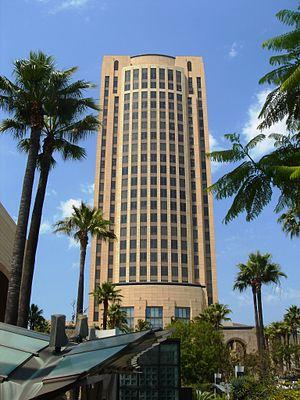
Metrolink, également appelé par l'acronyme SCRRA pour Southern California Regional Rail Authority, est un réseau ferroviaire qui dessert la Californie du Sud. Réparti sur sept lignes qui totalisent 55 points d'arrêt, il dessert plus précisément les comtés de Los Angeles, d'Orange, de Riverside, de San Bernardino, de Ventura et de San Diego. Il comprend plusieurs connections avec le métro de Los Angeles, le Pacific Surfliner, le Coast Starlight, le Southwest Chief ou encore le Sunset Limited.